Kay Thompson

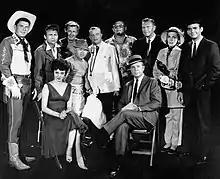
Guest stars for the 1961 premiere episode of "The Dick Powell Show", "Who Killed Julie Greer?". Standing, from left: Ronald Reagan, Nick Adams, Lloyd Bridges, Mickey Rooney, Edgar Bergen, Jack Carson, Ralph Bellamy, Kay Thompson, Dean Jones. Seated, from left, Carolyn Jones and Dick Powell.

Kay Thompson (born Catherine Louise Fink; November 9, 1909 – July 2, 1998) was an American author, singer, vocal arranger, vocal coach, composer, musician, dancer, actress, and choreographer. She became famous for creating the "Eloise" children's books and for her role in the movie "Funny Face".